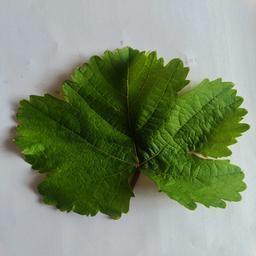
Label: Healthy Leaves